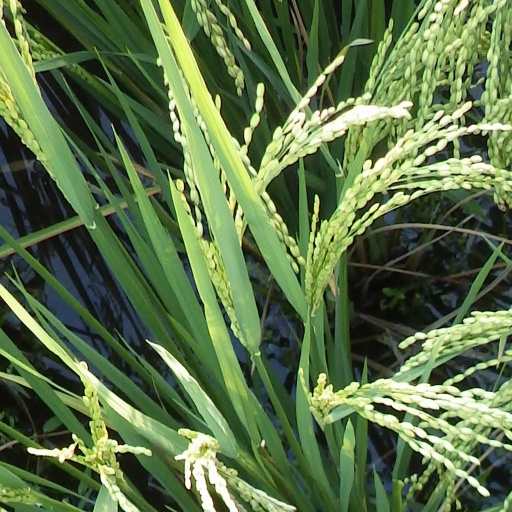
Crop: rice